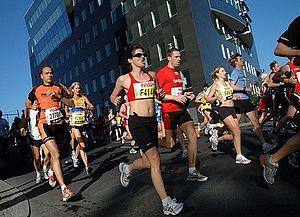
Le Marathon de Berlin de 2007 est la 34ᵉ édition du Marathon de Berlin, en Allemagne, qui a eu lieu le dimanche 30 septembre 2007. C'est le troisième des World Marathon Majors à avoir lieu en 2007 après le Marathon de Boston et le Marathon de Londres.
Le Marathon de Berlin est une course pédestre de 42,195 kilomètres empruntant chaque année depuis 1974 les rues de Berlin. Disputé annuellement vers la fin du mois de septembre par des amateurs et des professionnels, il fait partie du World Marathon Majors, compétition regroupant six marathons majeurs. Avec moins de 20 mètres de dénivelé et à l'abri du vent, il est l'un des marathons les plus rapides du monde. Les sept derniers records du monde de la discipline ont été battus sur ce tracé.